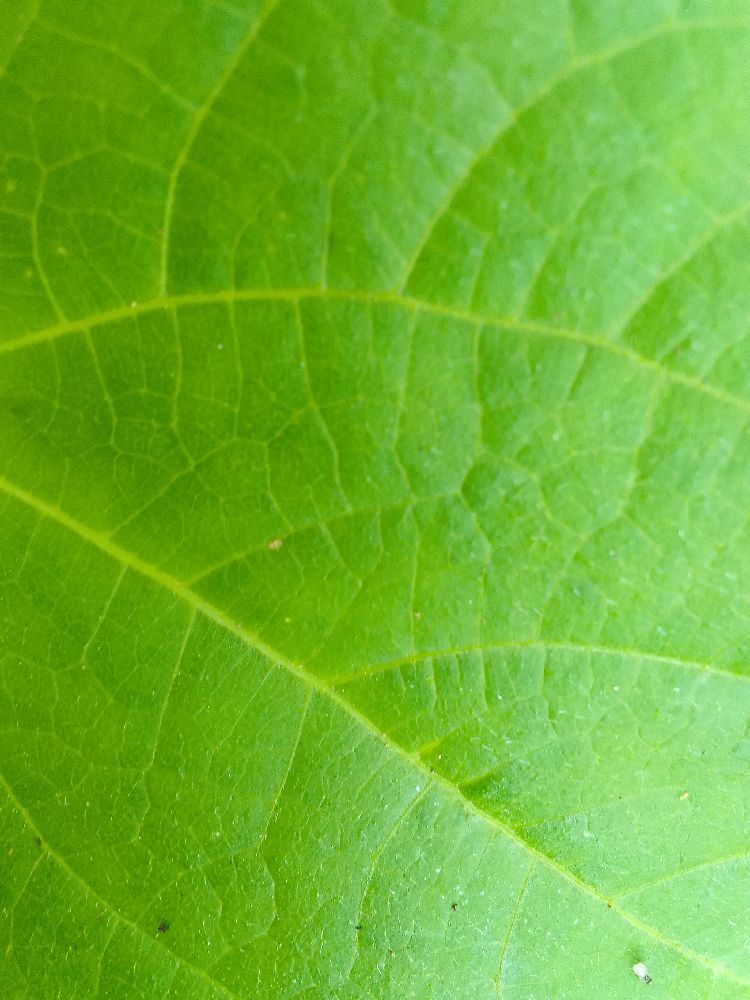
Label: healthy